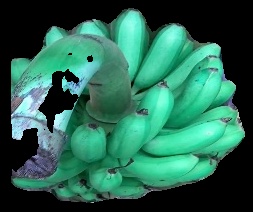
Variety: rasbale
Grade: grade1